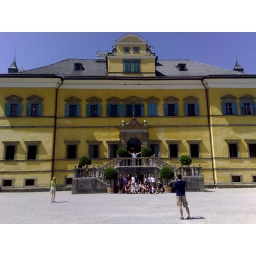
The hunting house was built as a new barock building by a prince-archbishop of Salzburg